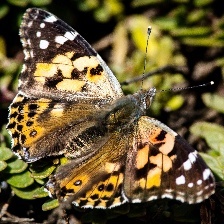
Species: PAINTED LADY
Butterfly family (ImageNet category): admiral